Samu Hazai

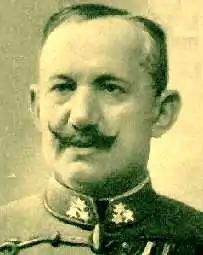

Baron Samu Hazai (26 December 1851 – 10 February 1942) was a Hungarian military officer and politician of Jewish origin, who served as Minister of Defence of Hungary between 1910 and 1917.